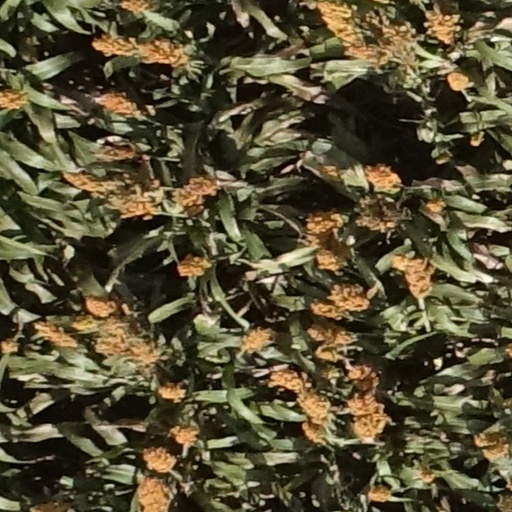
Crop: sorghum